Battle of Basra (2008)

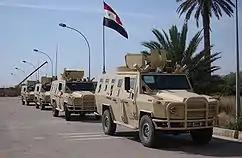
The Dzik-3 was used by the Iraqi Army in Basra.

Mahdi Army fighters paraded around the wreckages of two Iraqi Army AMZ Dzik armored vehicles and a BMP infantry fighting vehicle which were seen destroyed on the streets. A captured Iraqi Army Humvee along with 20 Iraqi soldiers that were said to have surrendered voluntarily to the militants were also presented. At this point, reports were circulating that Iraqi policemen and soldiers were refusing to fight or deserting their posts and abandoning their uniforms. Overnight, the chief of the police force escaped a roadside bomb attack on his convoy just outside the city which killed three of his bodyguards. The deputy police chief was also attacked in central Basra.